Louis Levy

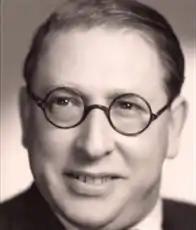
Louis Levy

Louis Levy (20 November 1894 – 18 August 1957) was an English film music director and conductor, who worked in particular on Alfred Hitchcock and Will Hay films. He was born in London and died in Slough, Berkshire.